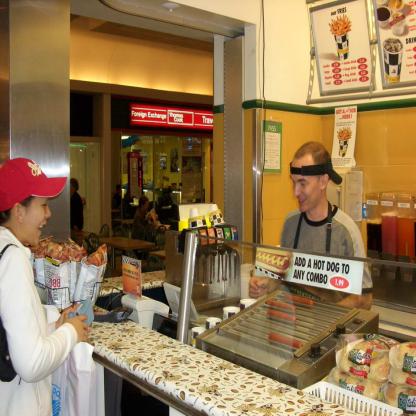
Scene: Indoor